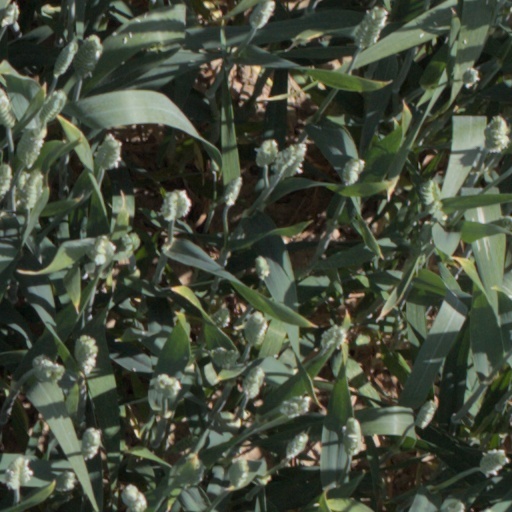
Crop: wheat